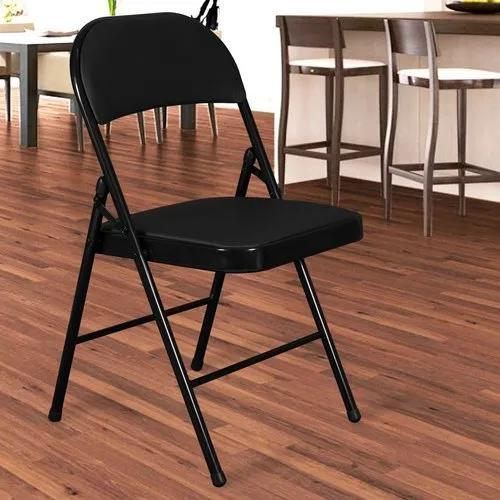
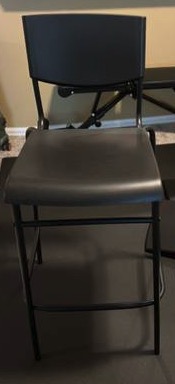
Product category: stool
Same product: no